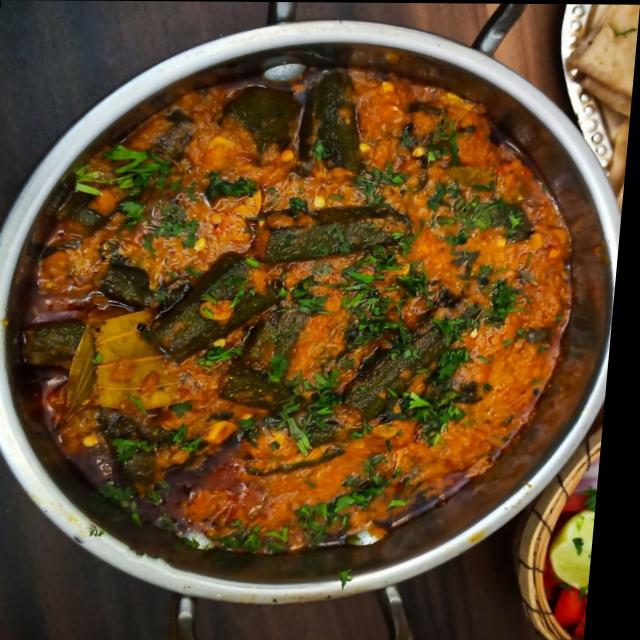
Dish: bhindi_masala